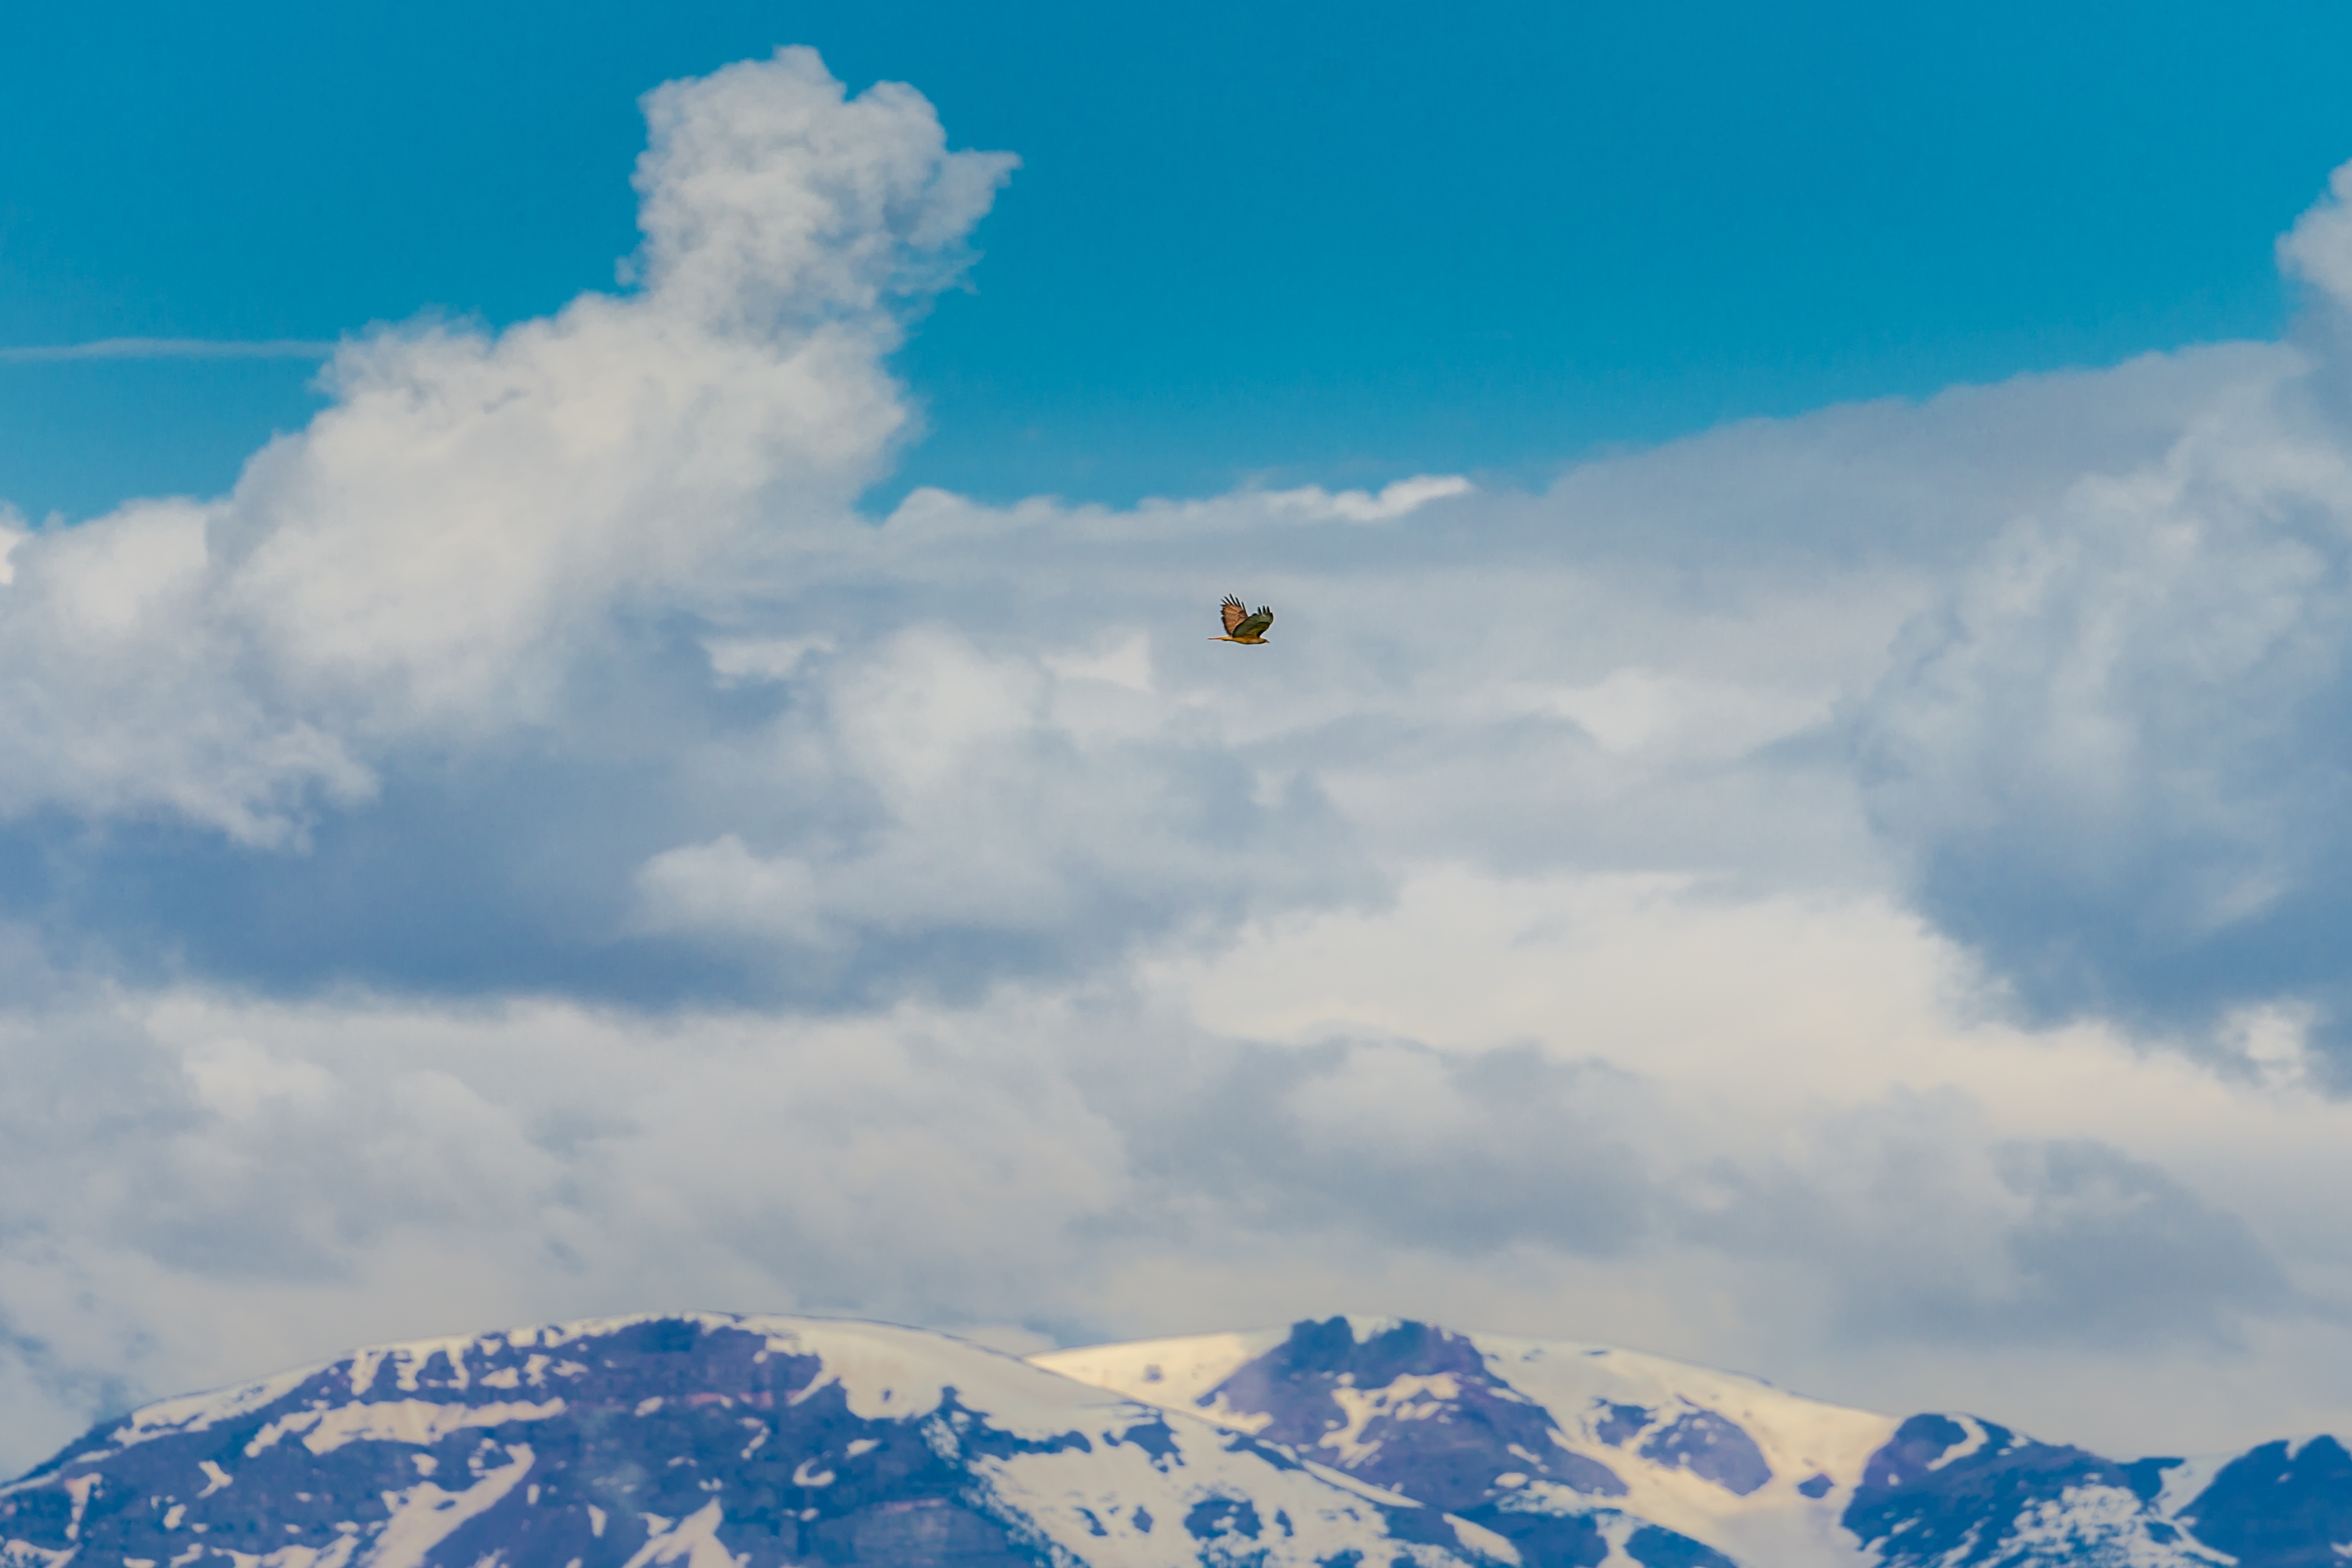
mountain, snow, cloud, sky, mountain range, aircraft, vehicle, flight, weather, blue, extreme sport, alps, atmosphere of earth, mountainous landforms